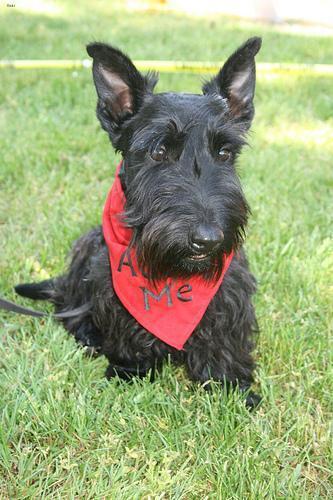
scottish terrier